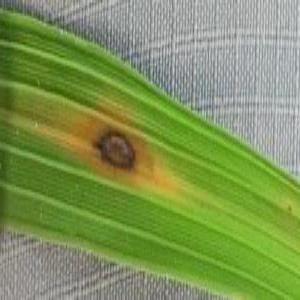
Disease: Brownspot